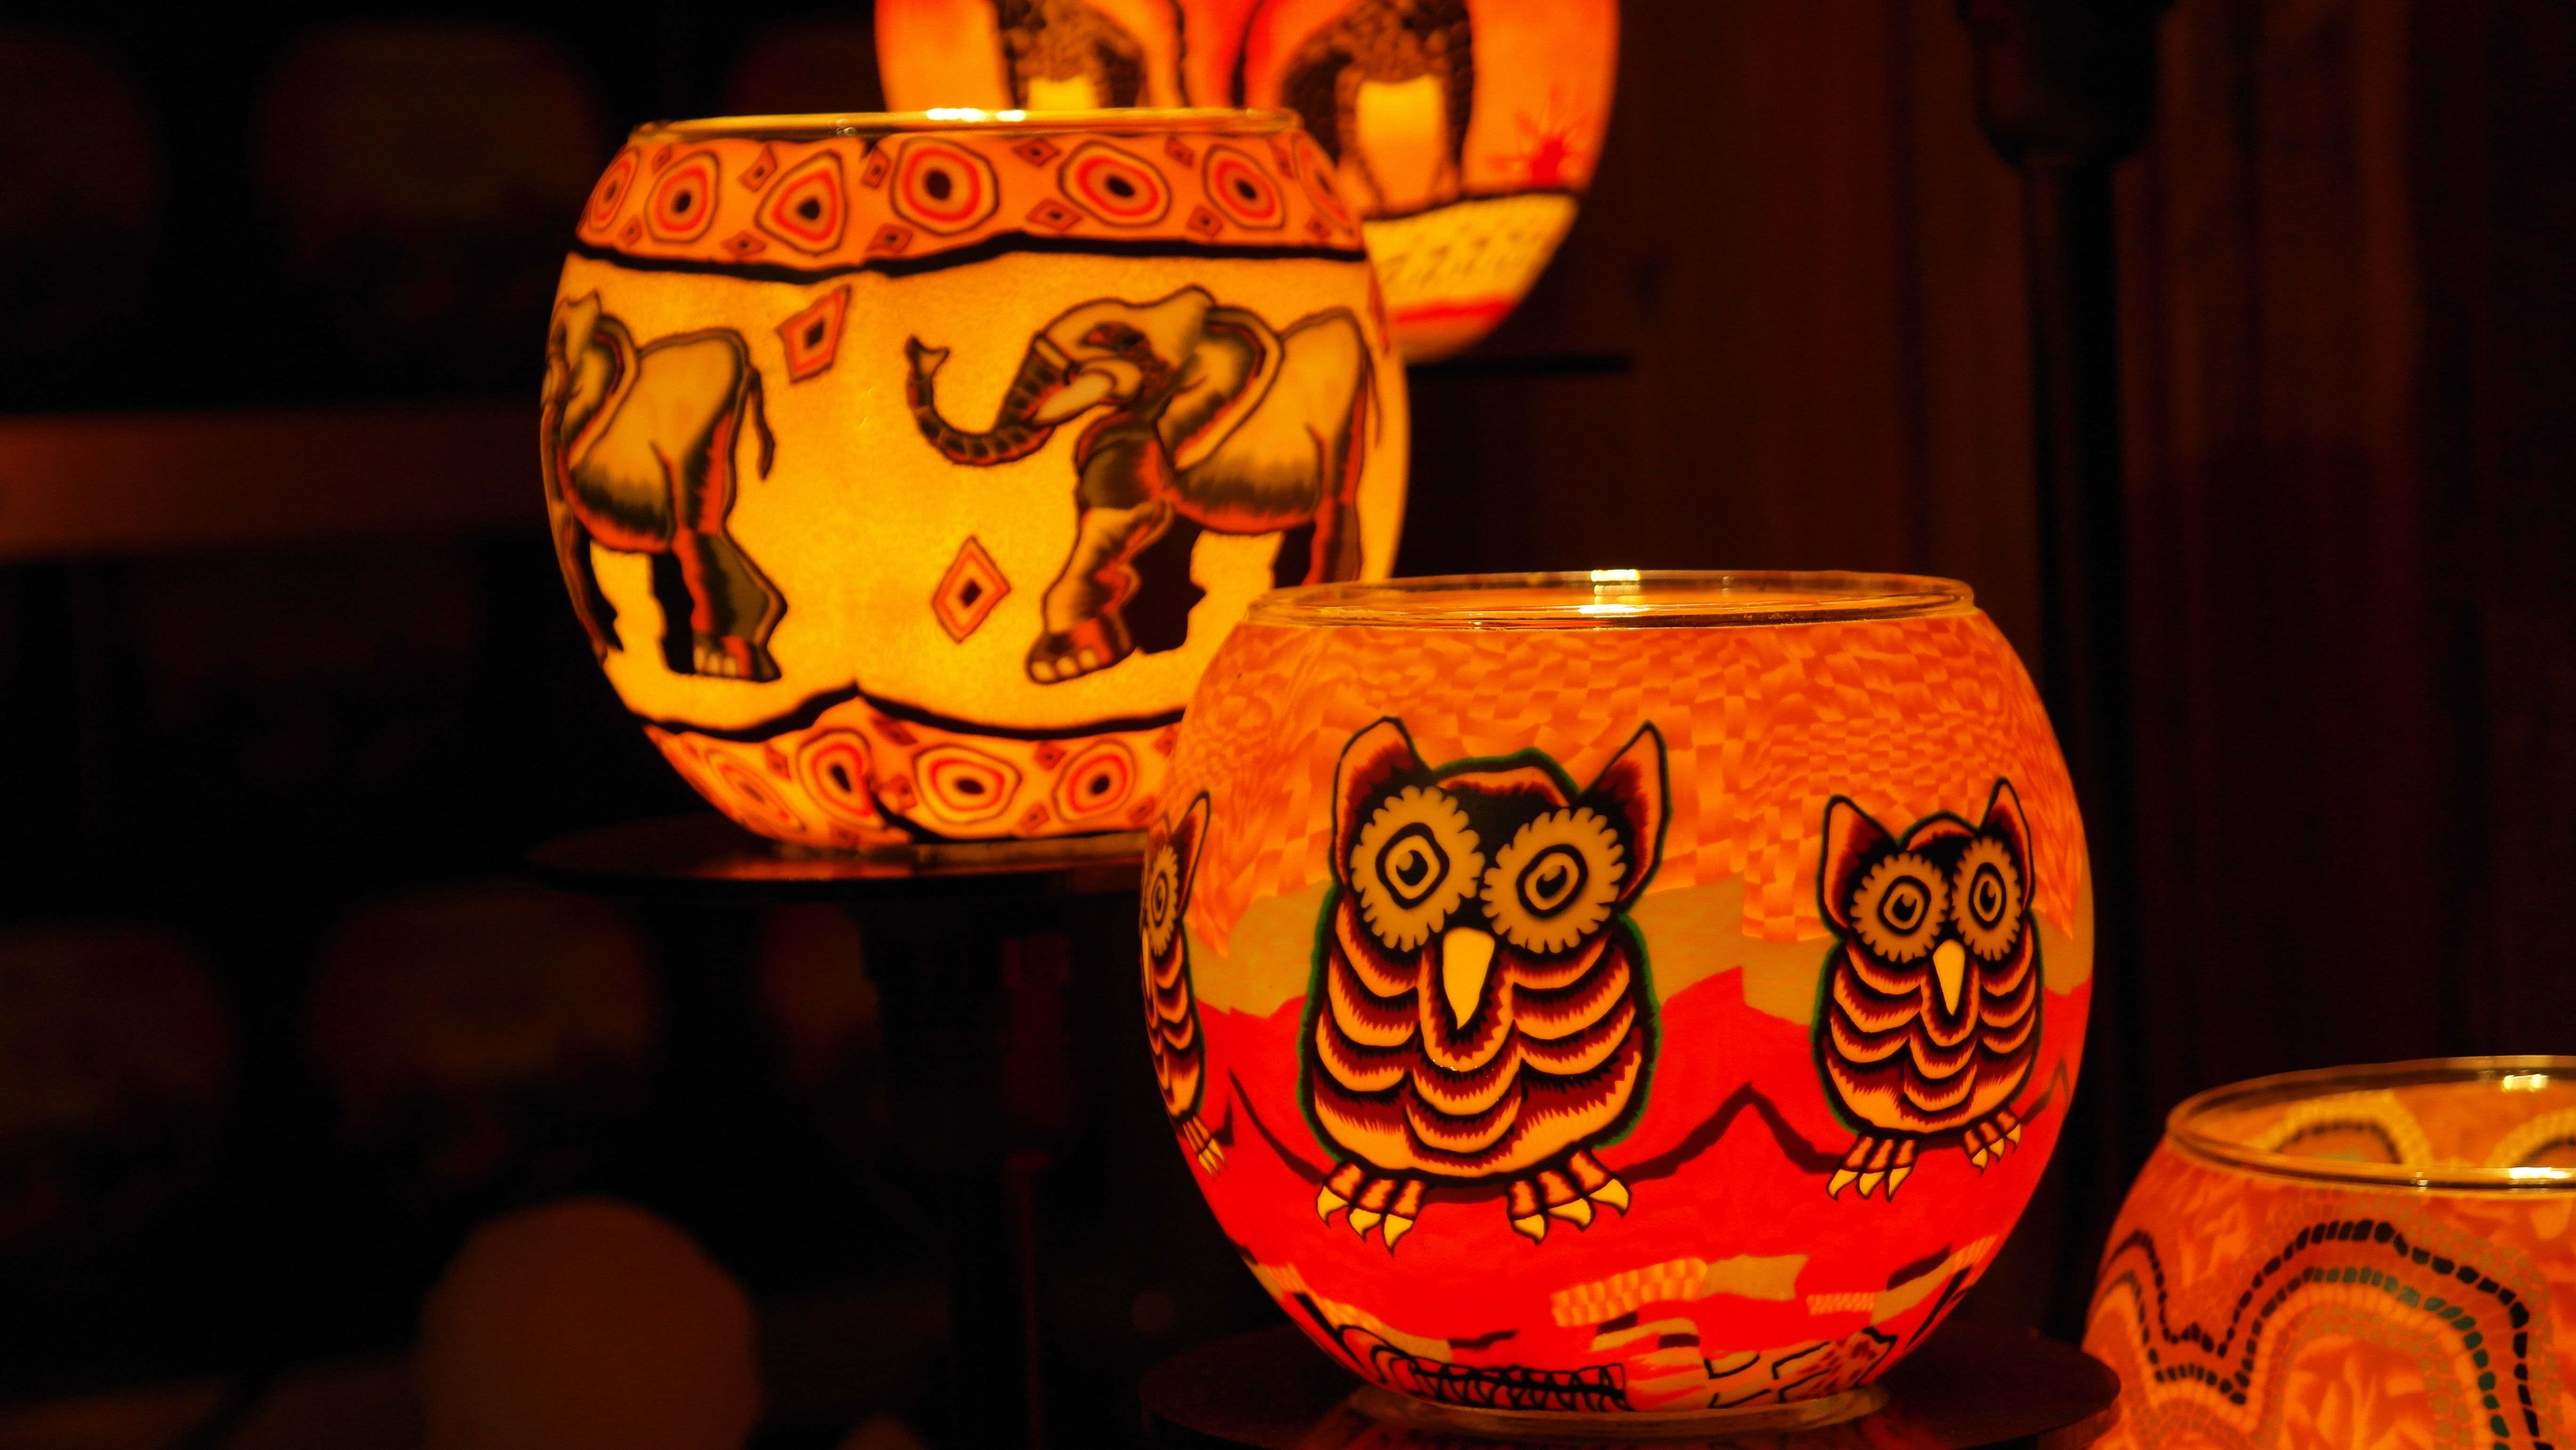
light, pumpkin, halloween, holiday, cozy, drink, christmas, lighting, candlestick, sparkle, advent, jewellery, jack o lantern, candles, container, event, carving, candlelight, wax, tea lights, gold burn